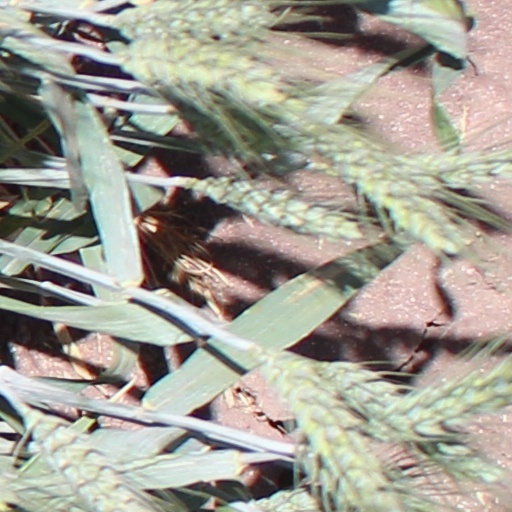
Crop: wheat